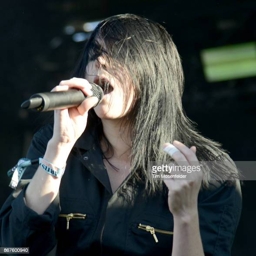
alternative hip hop artist performs during music festival